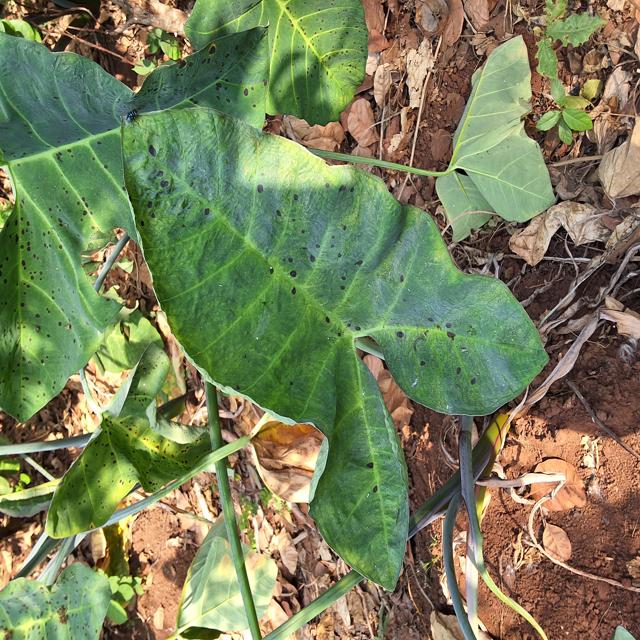
Label: Healthy